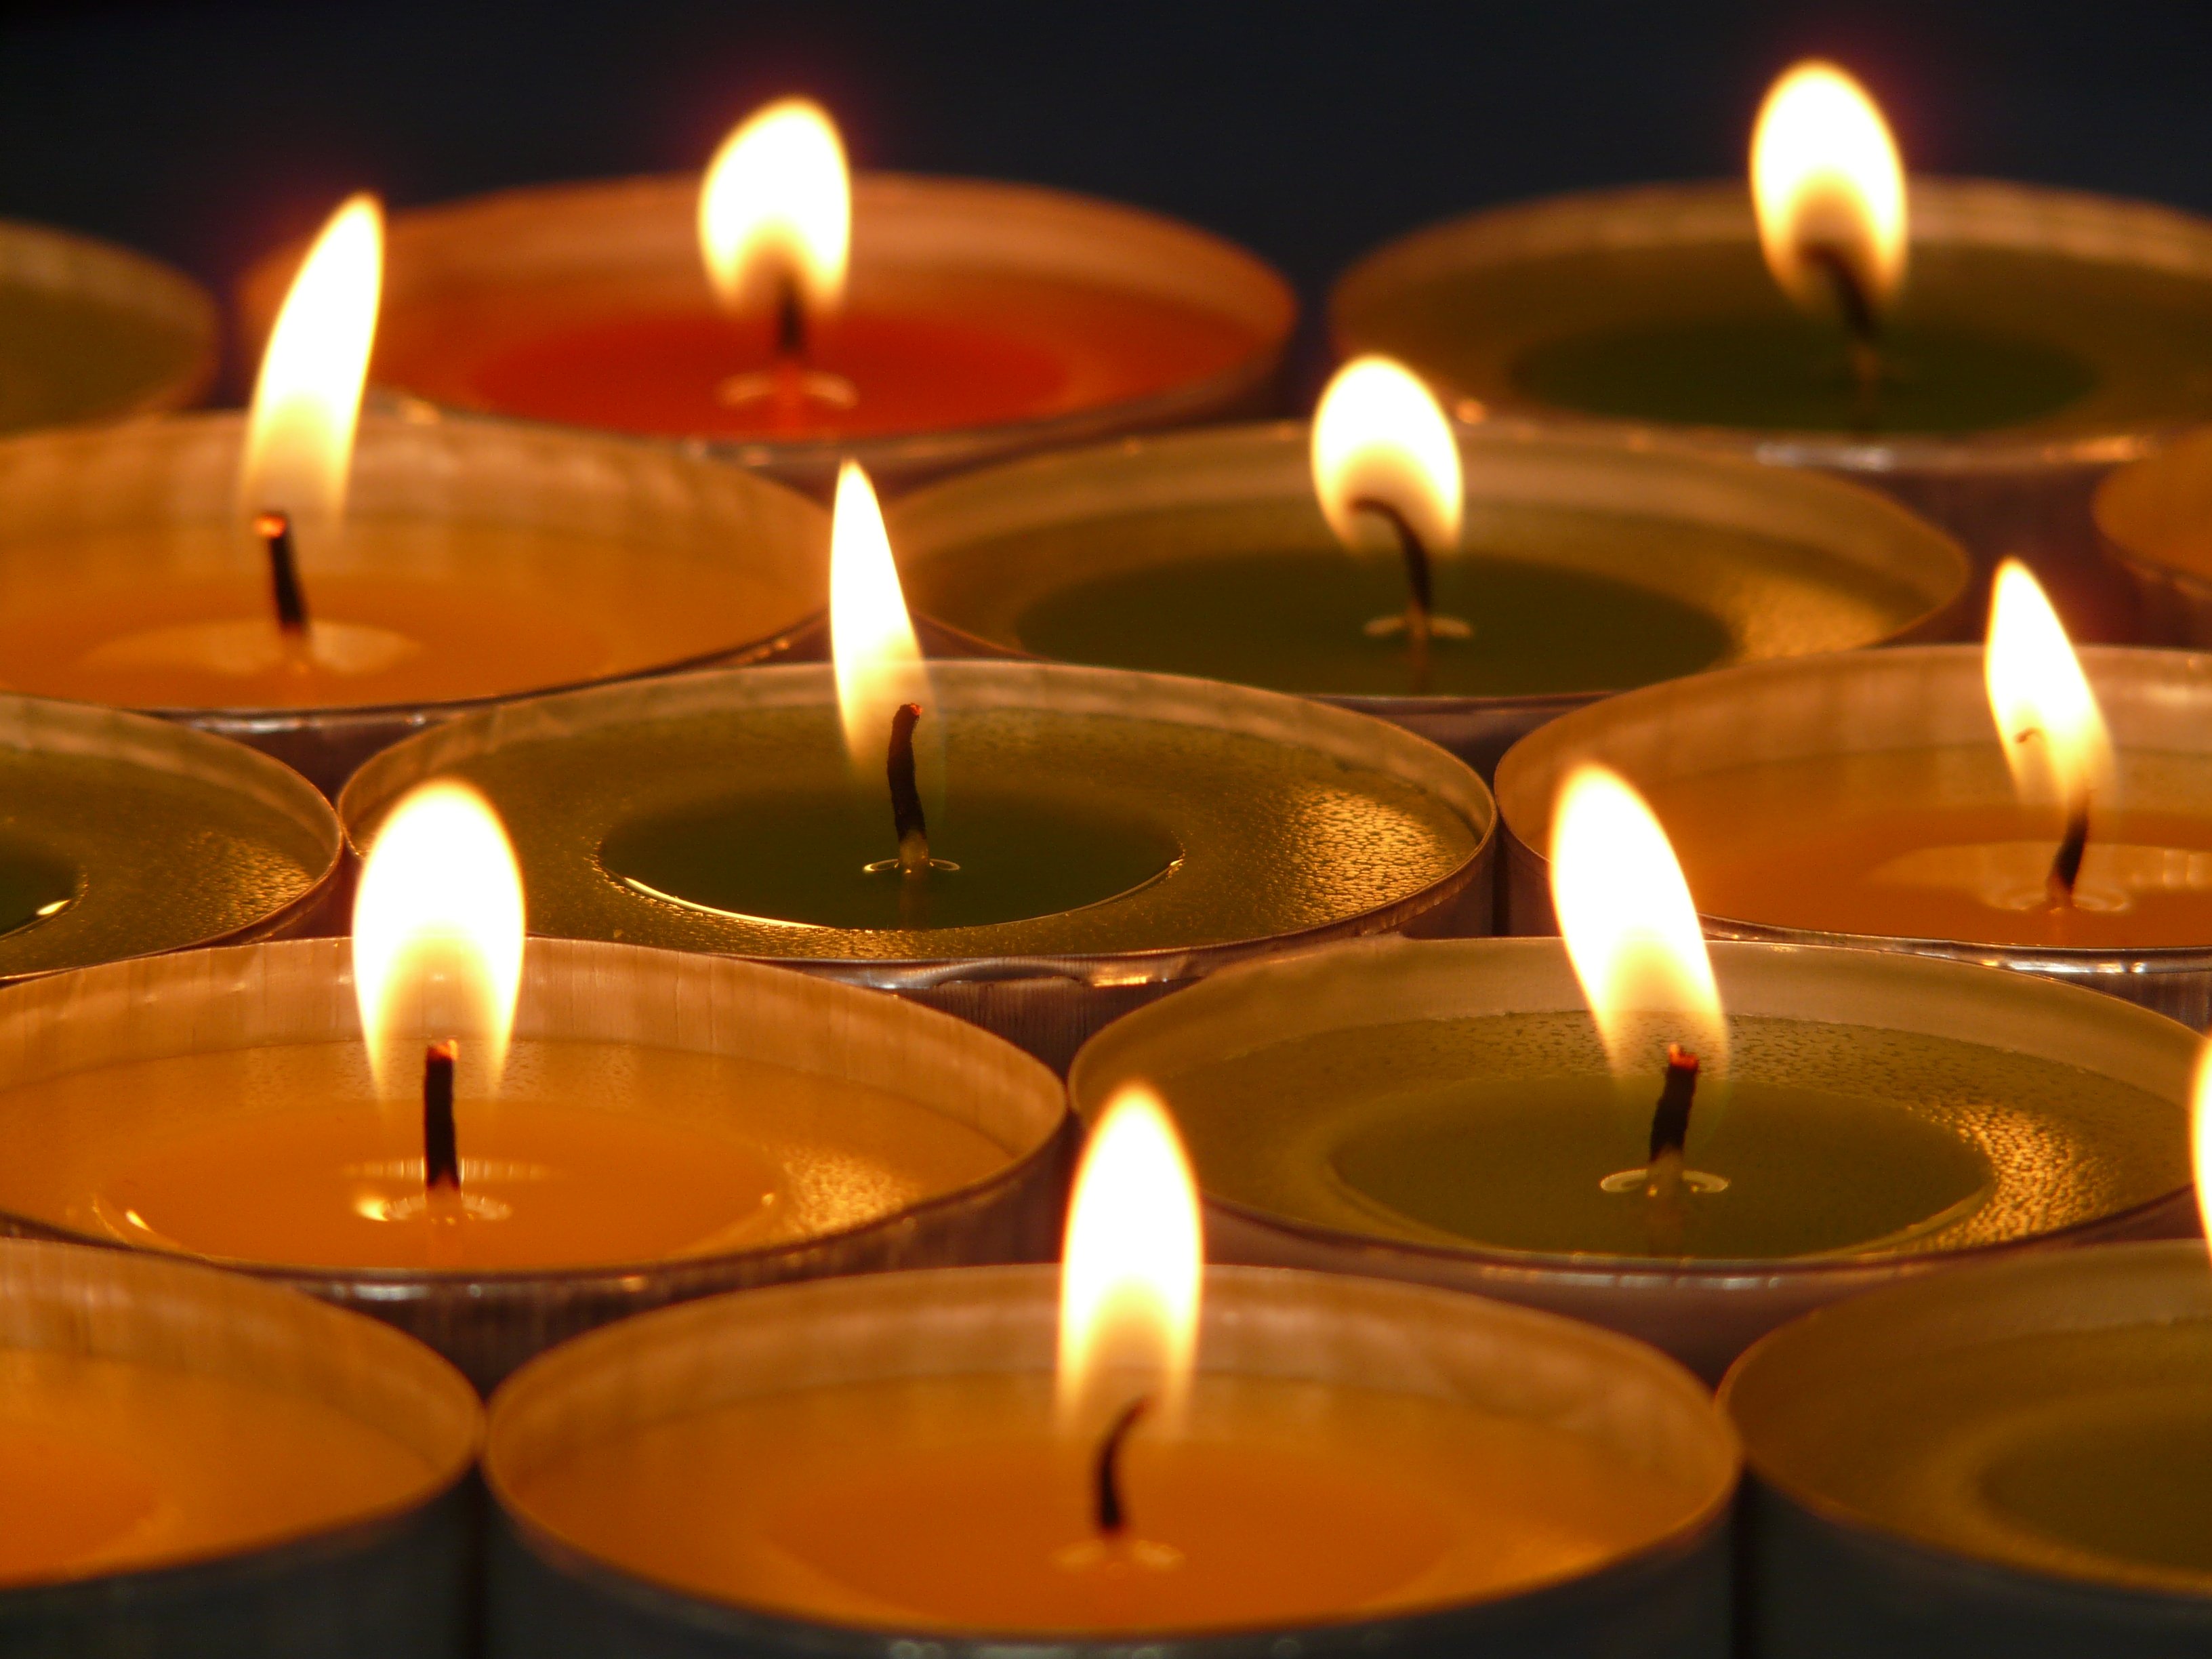
light, holiday, flame, candle, lighting, decor, security, heat, burn, christmas decoration, candles, hot, wick, wax candle, wax, tealight, tea lights, flameless candle